Karen Corr

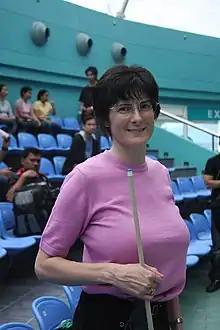
Karen Corr (2009)

Karen Corr (born 10 November 1969) is a Northern Irish professional pool and former snooker and English billiards player. She began entering women's snooker tournaments at age 15 and went on to win the World Women's Snooker Championship three times and the World Women's Billiards Championship twice. In 1998, she moved to the United States to play pool professionally. She has won numerous tournaments and has been ranked number one on the WPBA Tour. She was inducted into the BCA Hall of Fame in 2012.